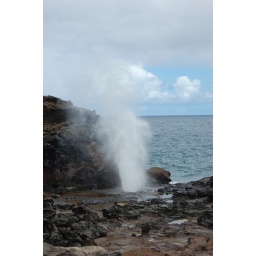
Nakalele blowhole...very impressive. The crashing ocean waves shoot water through a hole in the lava shelf.